Vladimir Plotnikov (politician)

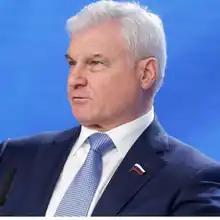

Vladimir Nikolayevich Plotnikov (born 6 November 1961, Gusyovka, Olkhovsky District) is a Russian political figure and a deputy of the 1st, 2nd, 3rd, 4th, 7th, and 8th State Dumas.